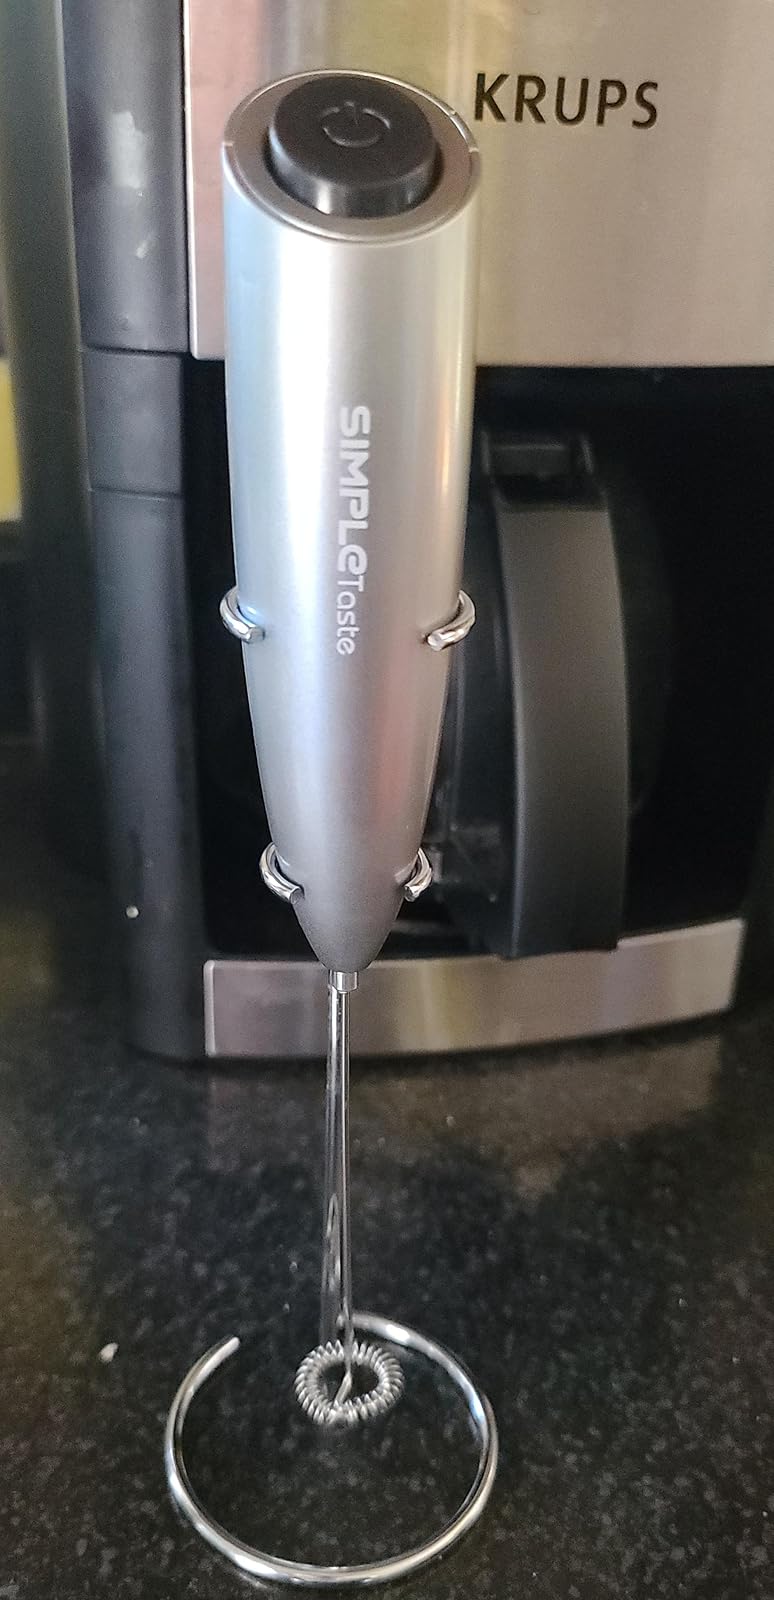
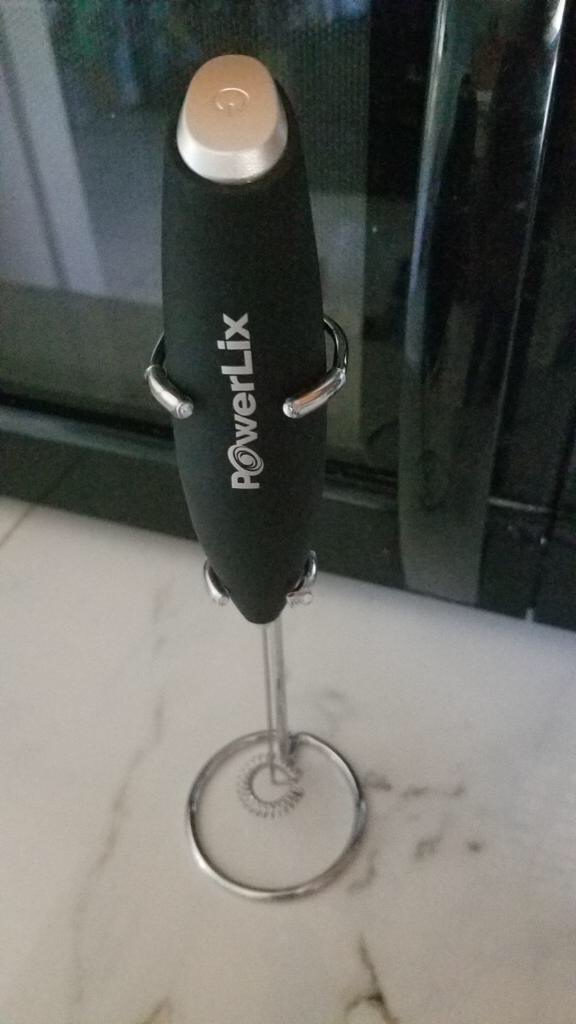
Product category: items_mixer
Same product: no